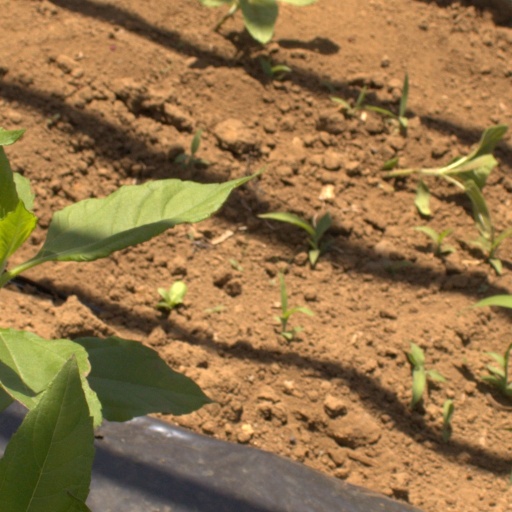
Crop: Jerusalem artichoke